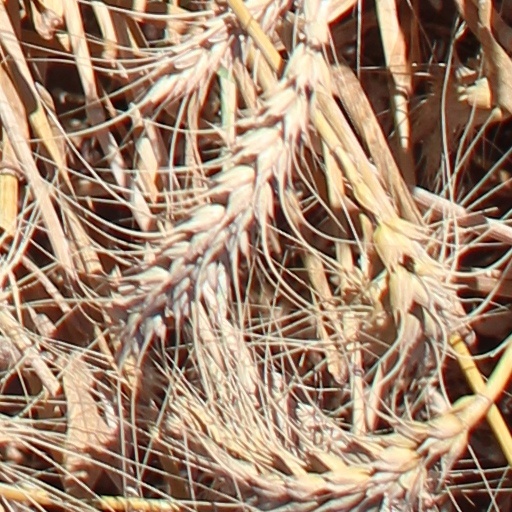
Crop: wheat